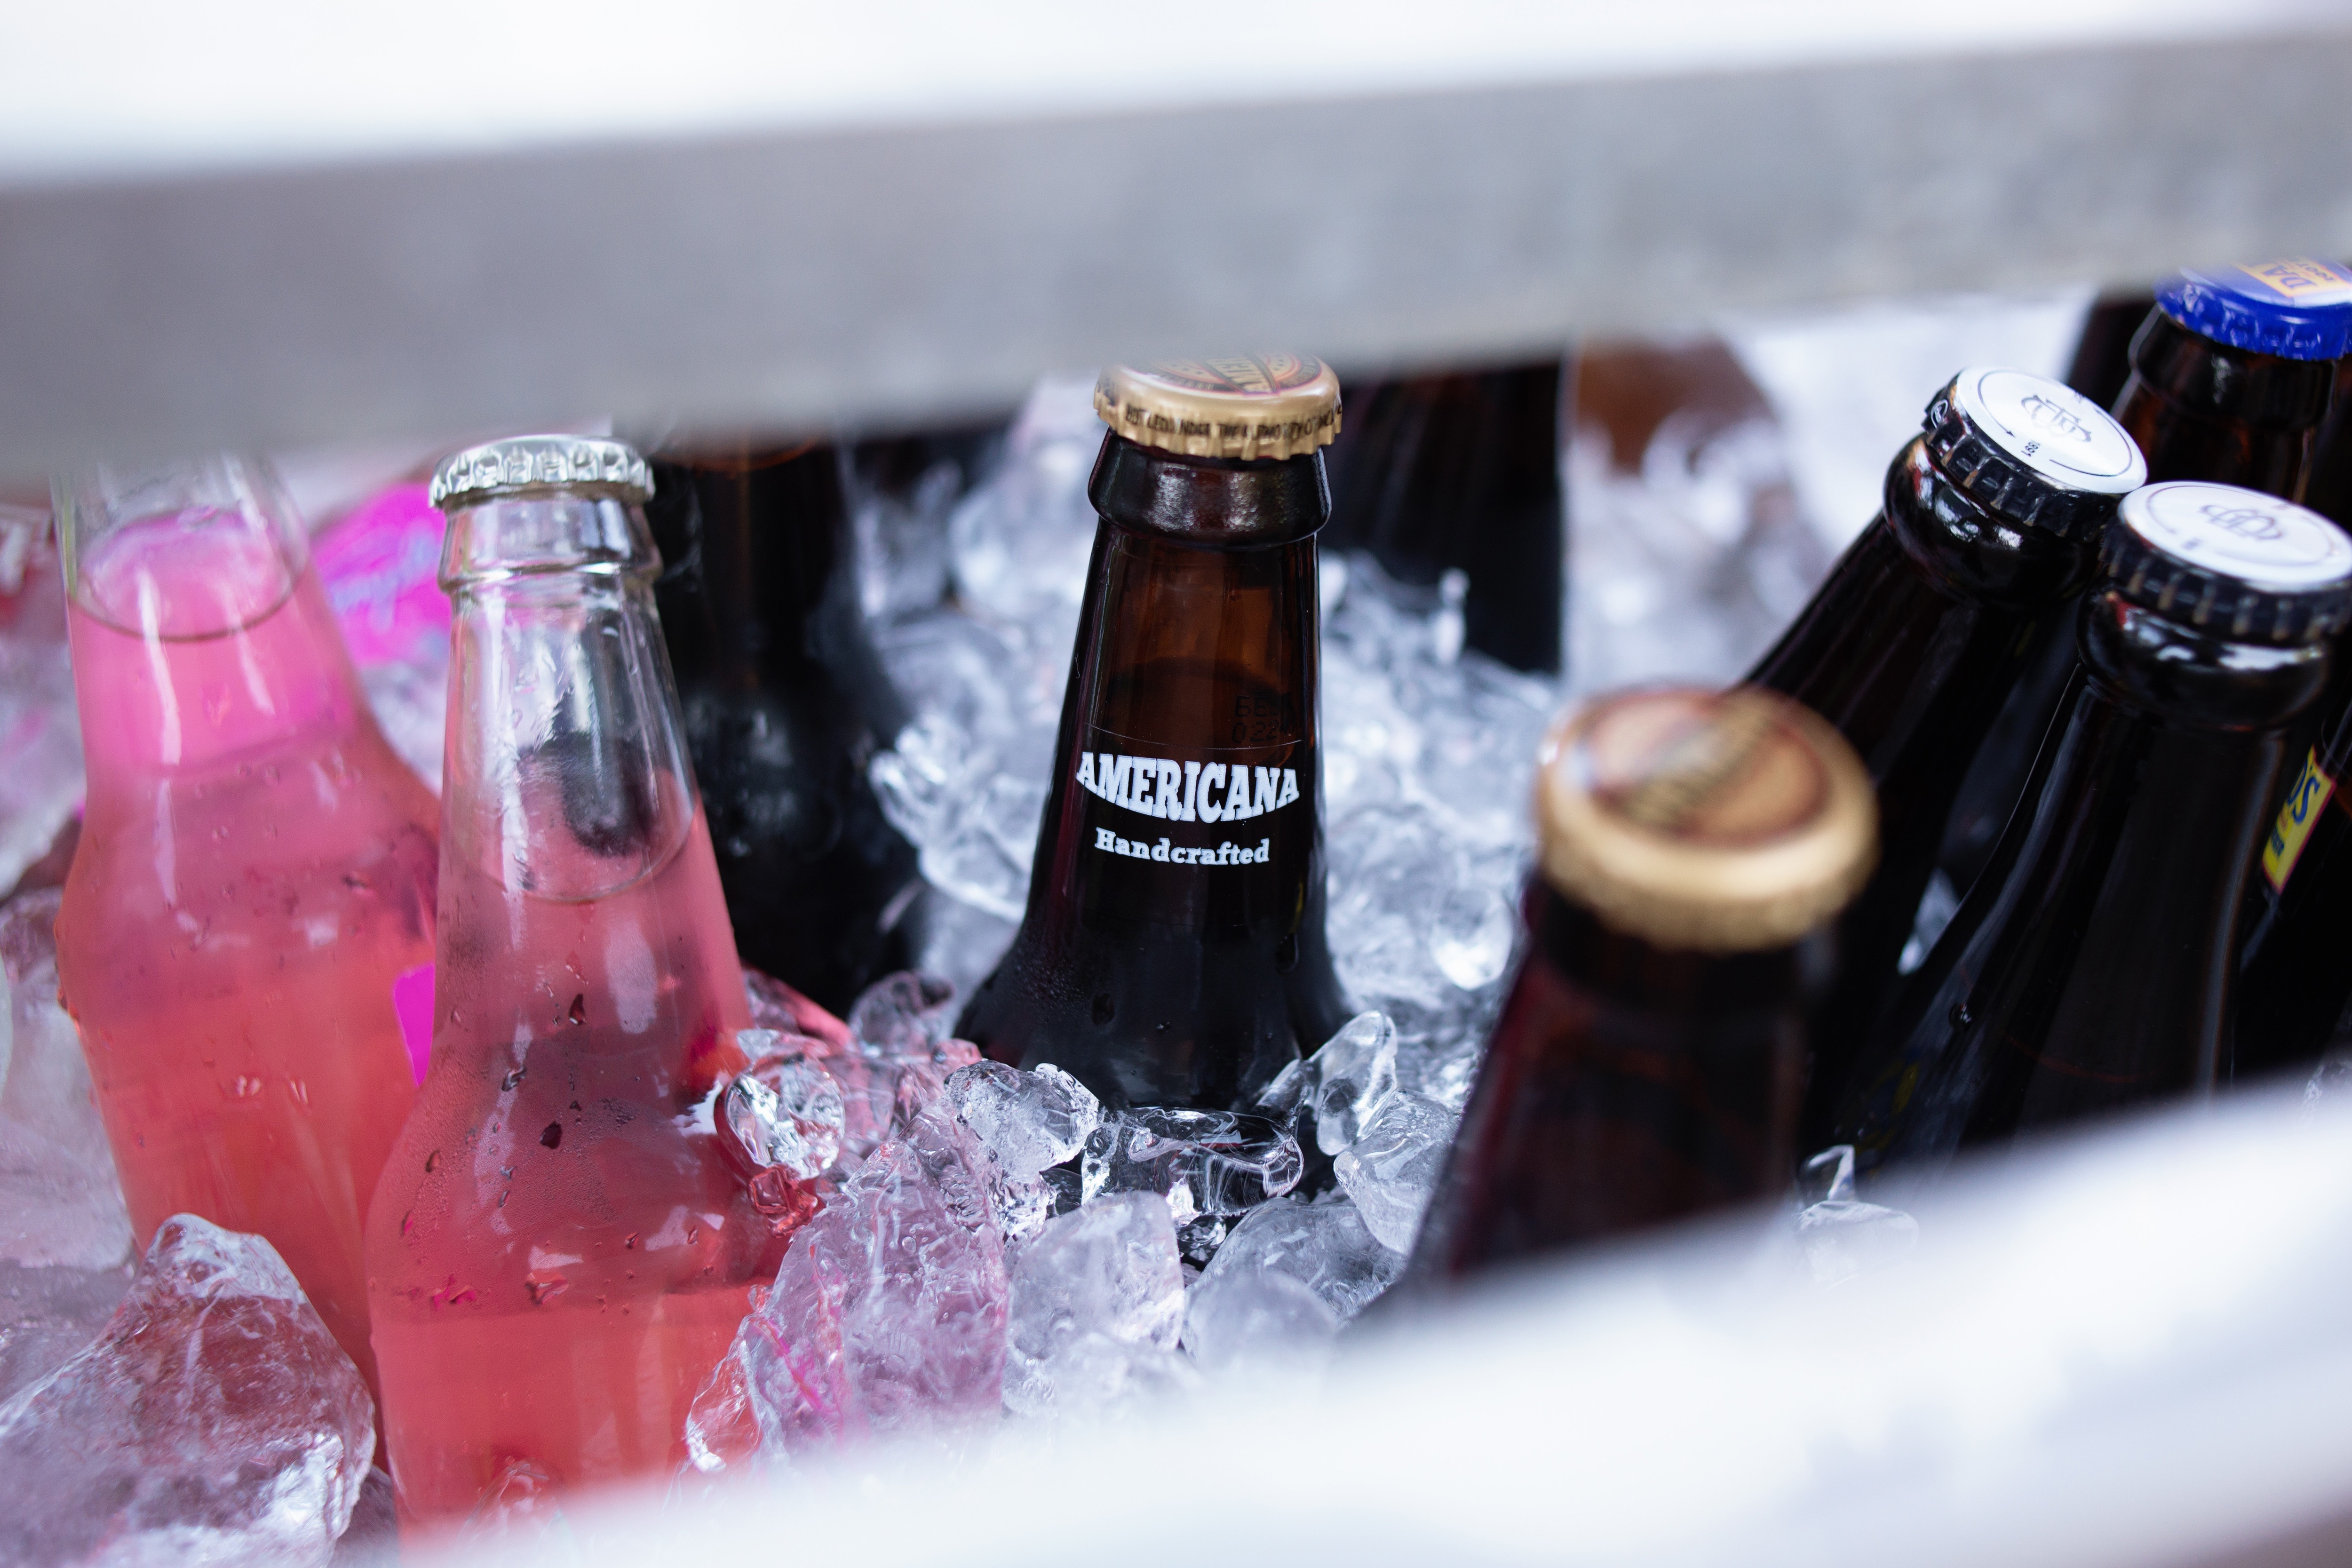
drink, bottle, water, alcohol, glass bottle, soft drink, distilled beverage, carbonated soft drinks, liquid, beer